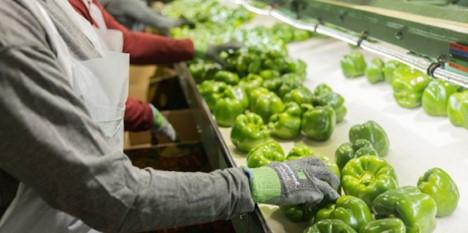
Kilimo cha mazao ya viwandani katika eneo la kiwanda, mazao ya hoho zilizokomaa vizuri. Katika eneo la kiwanda kwa ajili ya uchakataji na usindikaji, ili kuzalisha bidhaa mbalimbali zinazoenda kuuzwa na kutumika katika maeneo tofautitofauti.